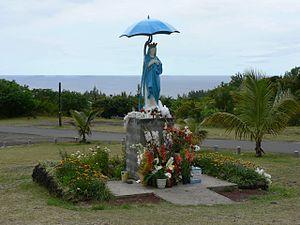
La Vierge au parasol est une statue de l'île de La Réunion, département d'outre-mer français dans le sud-ouest de l'océan Indien. Représentant une Vierge munie d'un parasol, elle est vénérée par certains catholiques réunionnais pour la protection qu'elle leur accorderait face aux éruptions du piton de la Fournaise, le volcan actif de l'île.
L’église Notre-Dame-des-Laves est une église catholique de l’île de La Réunion. Petit bâtiment peint dans des couleurs roses, il présente un caractère remarquable du fait de la coulée de lave aujourd’hui solidifiée qui n'est entrée dans la nef que sur 3 mètres, le reste de la coulée ayant contourné l'édifice sans le toucher lors d’une éruption du Piton de la Fournaise survenue hors de l’Enclos Fouqué, sa dernière caldeira, en 1977. En outre, on trouve désormais à proximité une statue appelée Vierge au parasol qui était autrefois installée au Grand Brûlé, et qui a dû en être retirée sous la menace d'un ensevelissement par la lave durant les années 2000. Le site ainsi formé constitue l'une des attractions du tourisme à La Réunion dans la région de la Côte-au-vent.